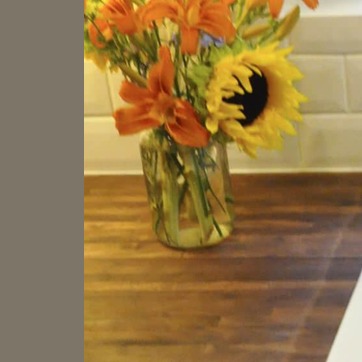
Material: glass